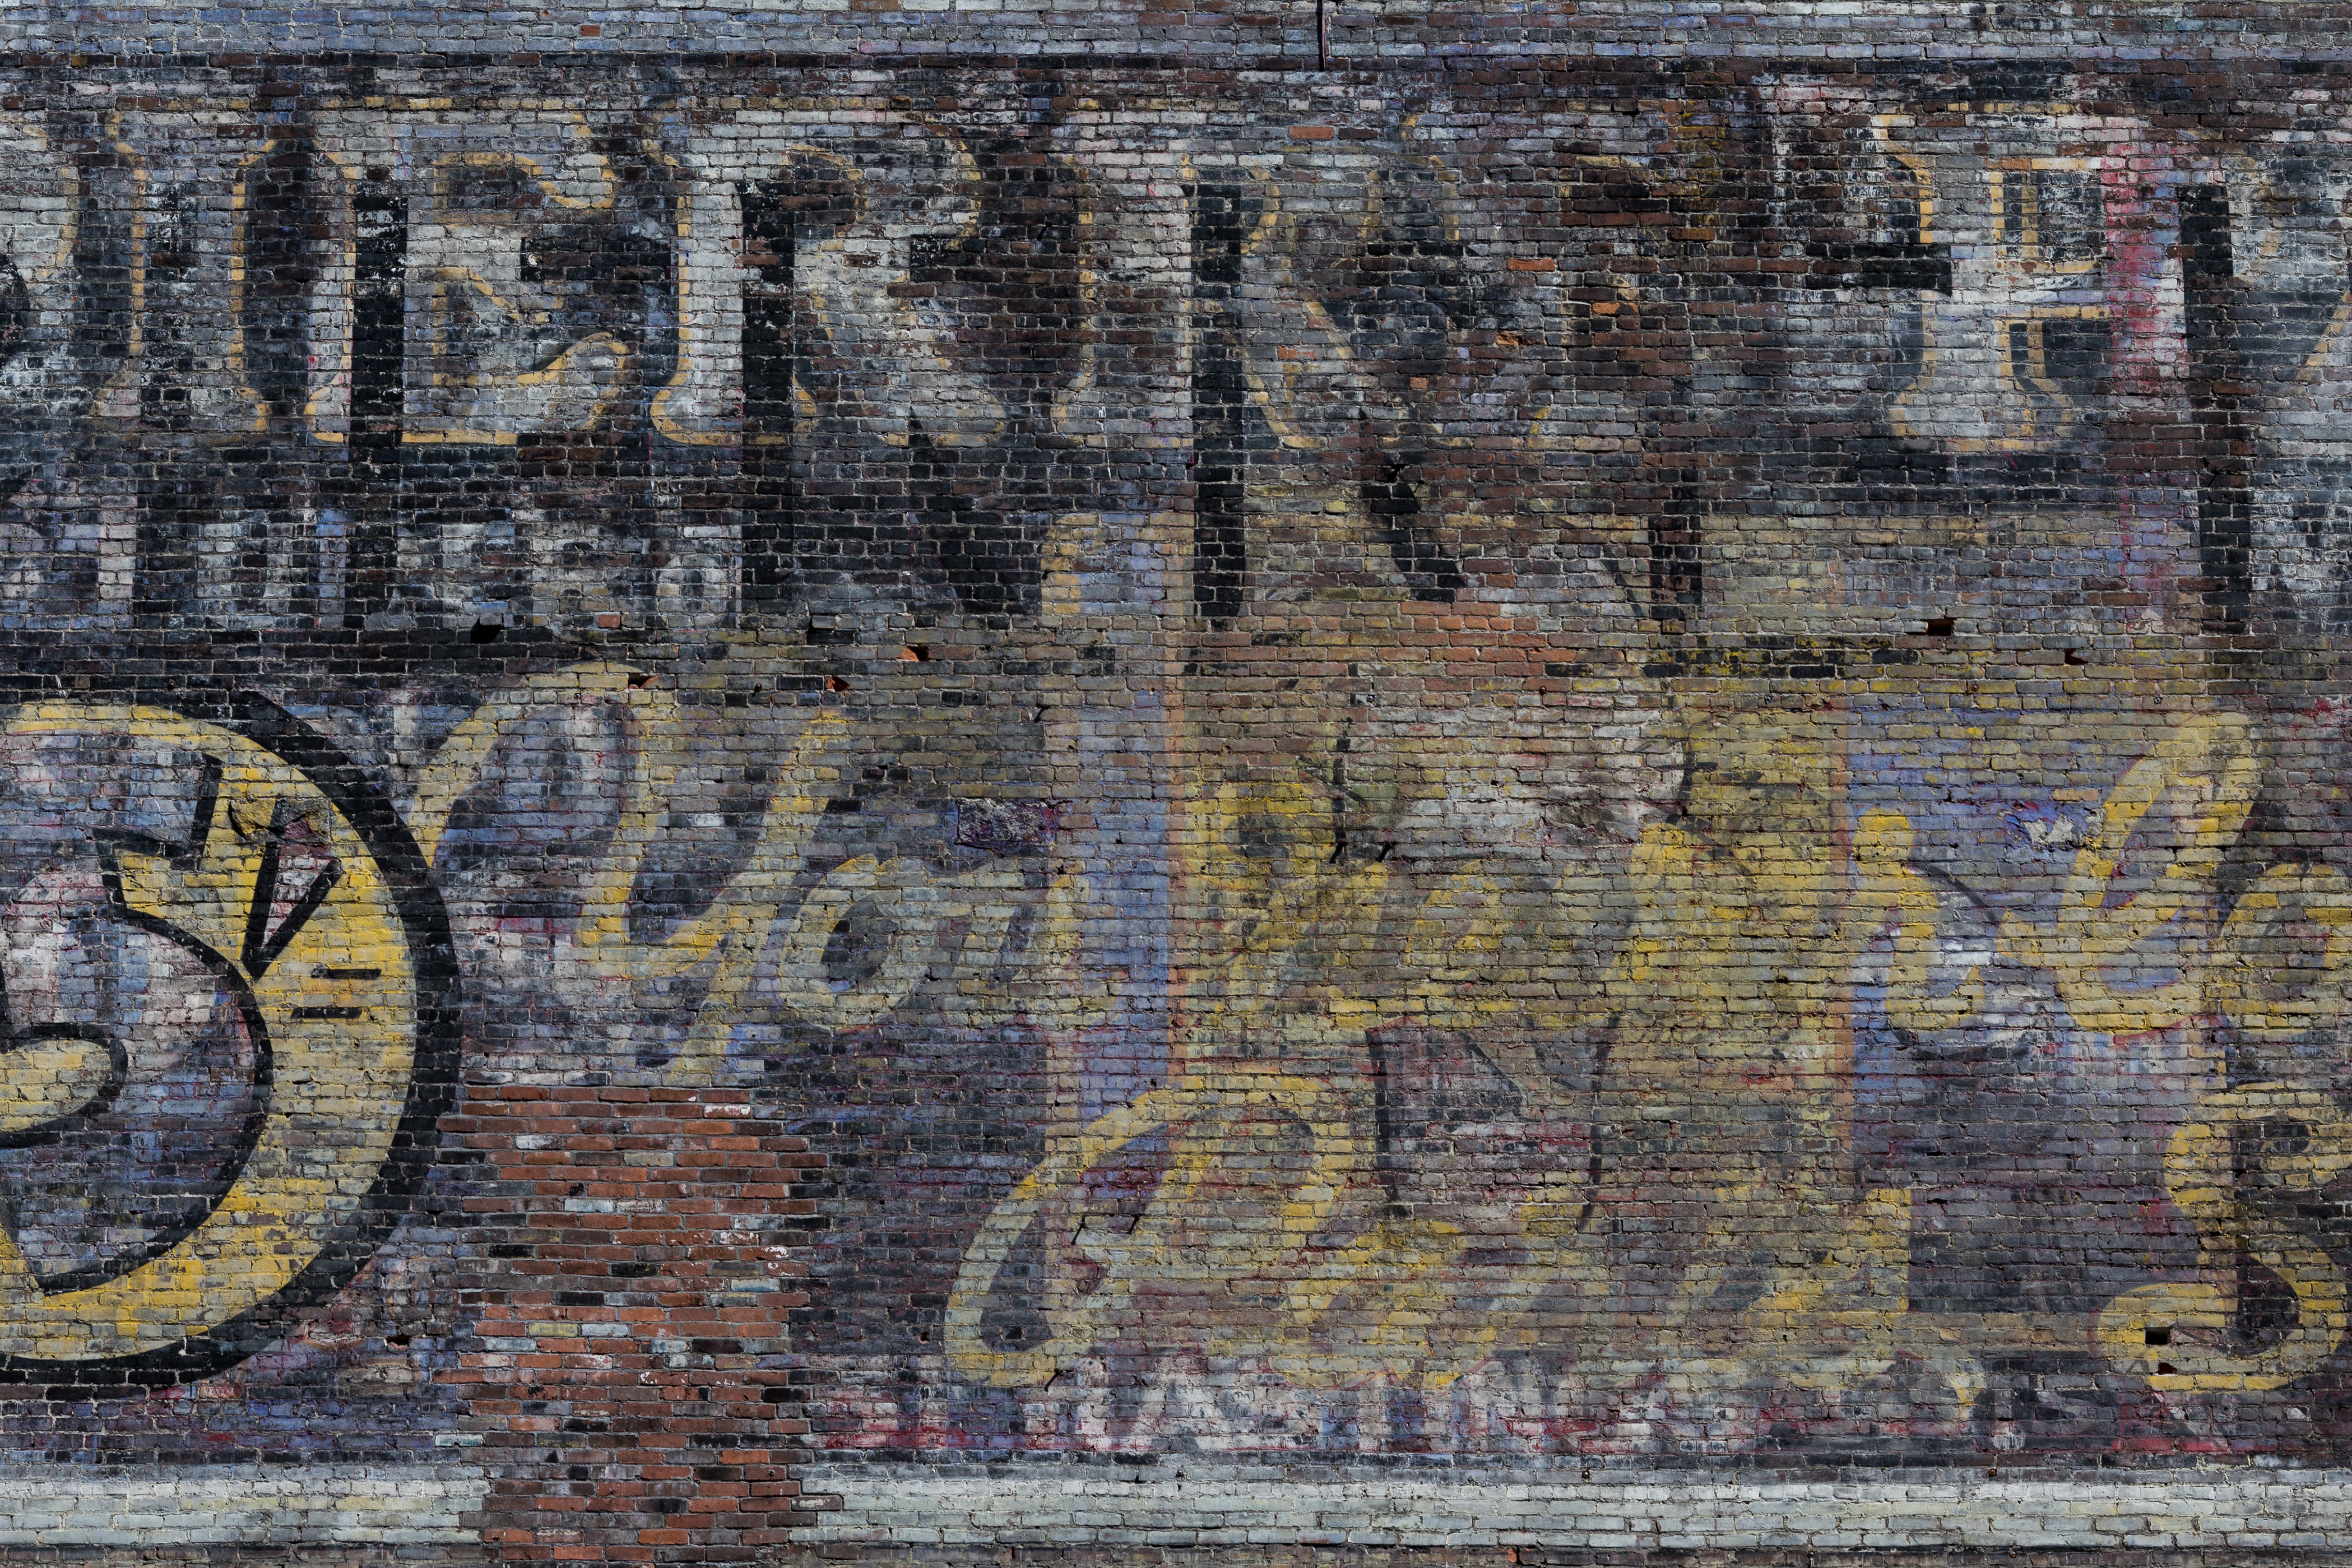
wall, painting, art, mosaic, mural, tapestry, flooring, ancient history